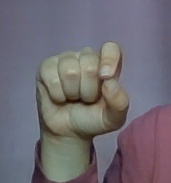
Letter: fa